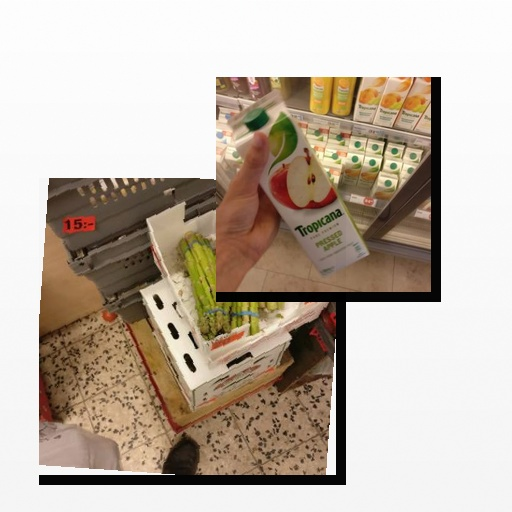
Food items: apple_juice, asparagus